Earplug

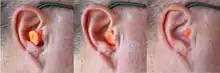
Badly-inserted earplug, semi-inserted earplug, and properly-inserted earplug

NIOSH Mining Safety and Health Research recommends using the roll, pull, and hold method when using memory foam earplugs. The process involves the user rolling the earplug into a thin rod, pulling back on the ear, and holding the earplug deep in the ear canal with the finger. To get a complete seal, the user must wait about 20 to 30 seconds for the earplug to expand inside the canal.